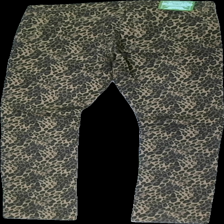
View: back
Type: Jeans
Category: Ladies
Brand: Crocker
Colors: Brown, Black
Material: 100% cotton
Pattern: Animal print
Cut: Regular
Season: All
Trend: Denim
Damage location: bottom center
Damage 2 location: top right
Price range: 100-150
Recommended usage: Reuse
Description: leopardmönstrade jeans